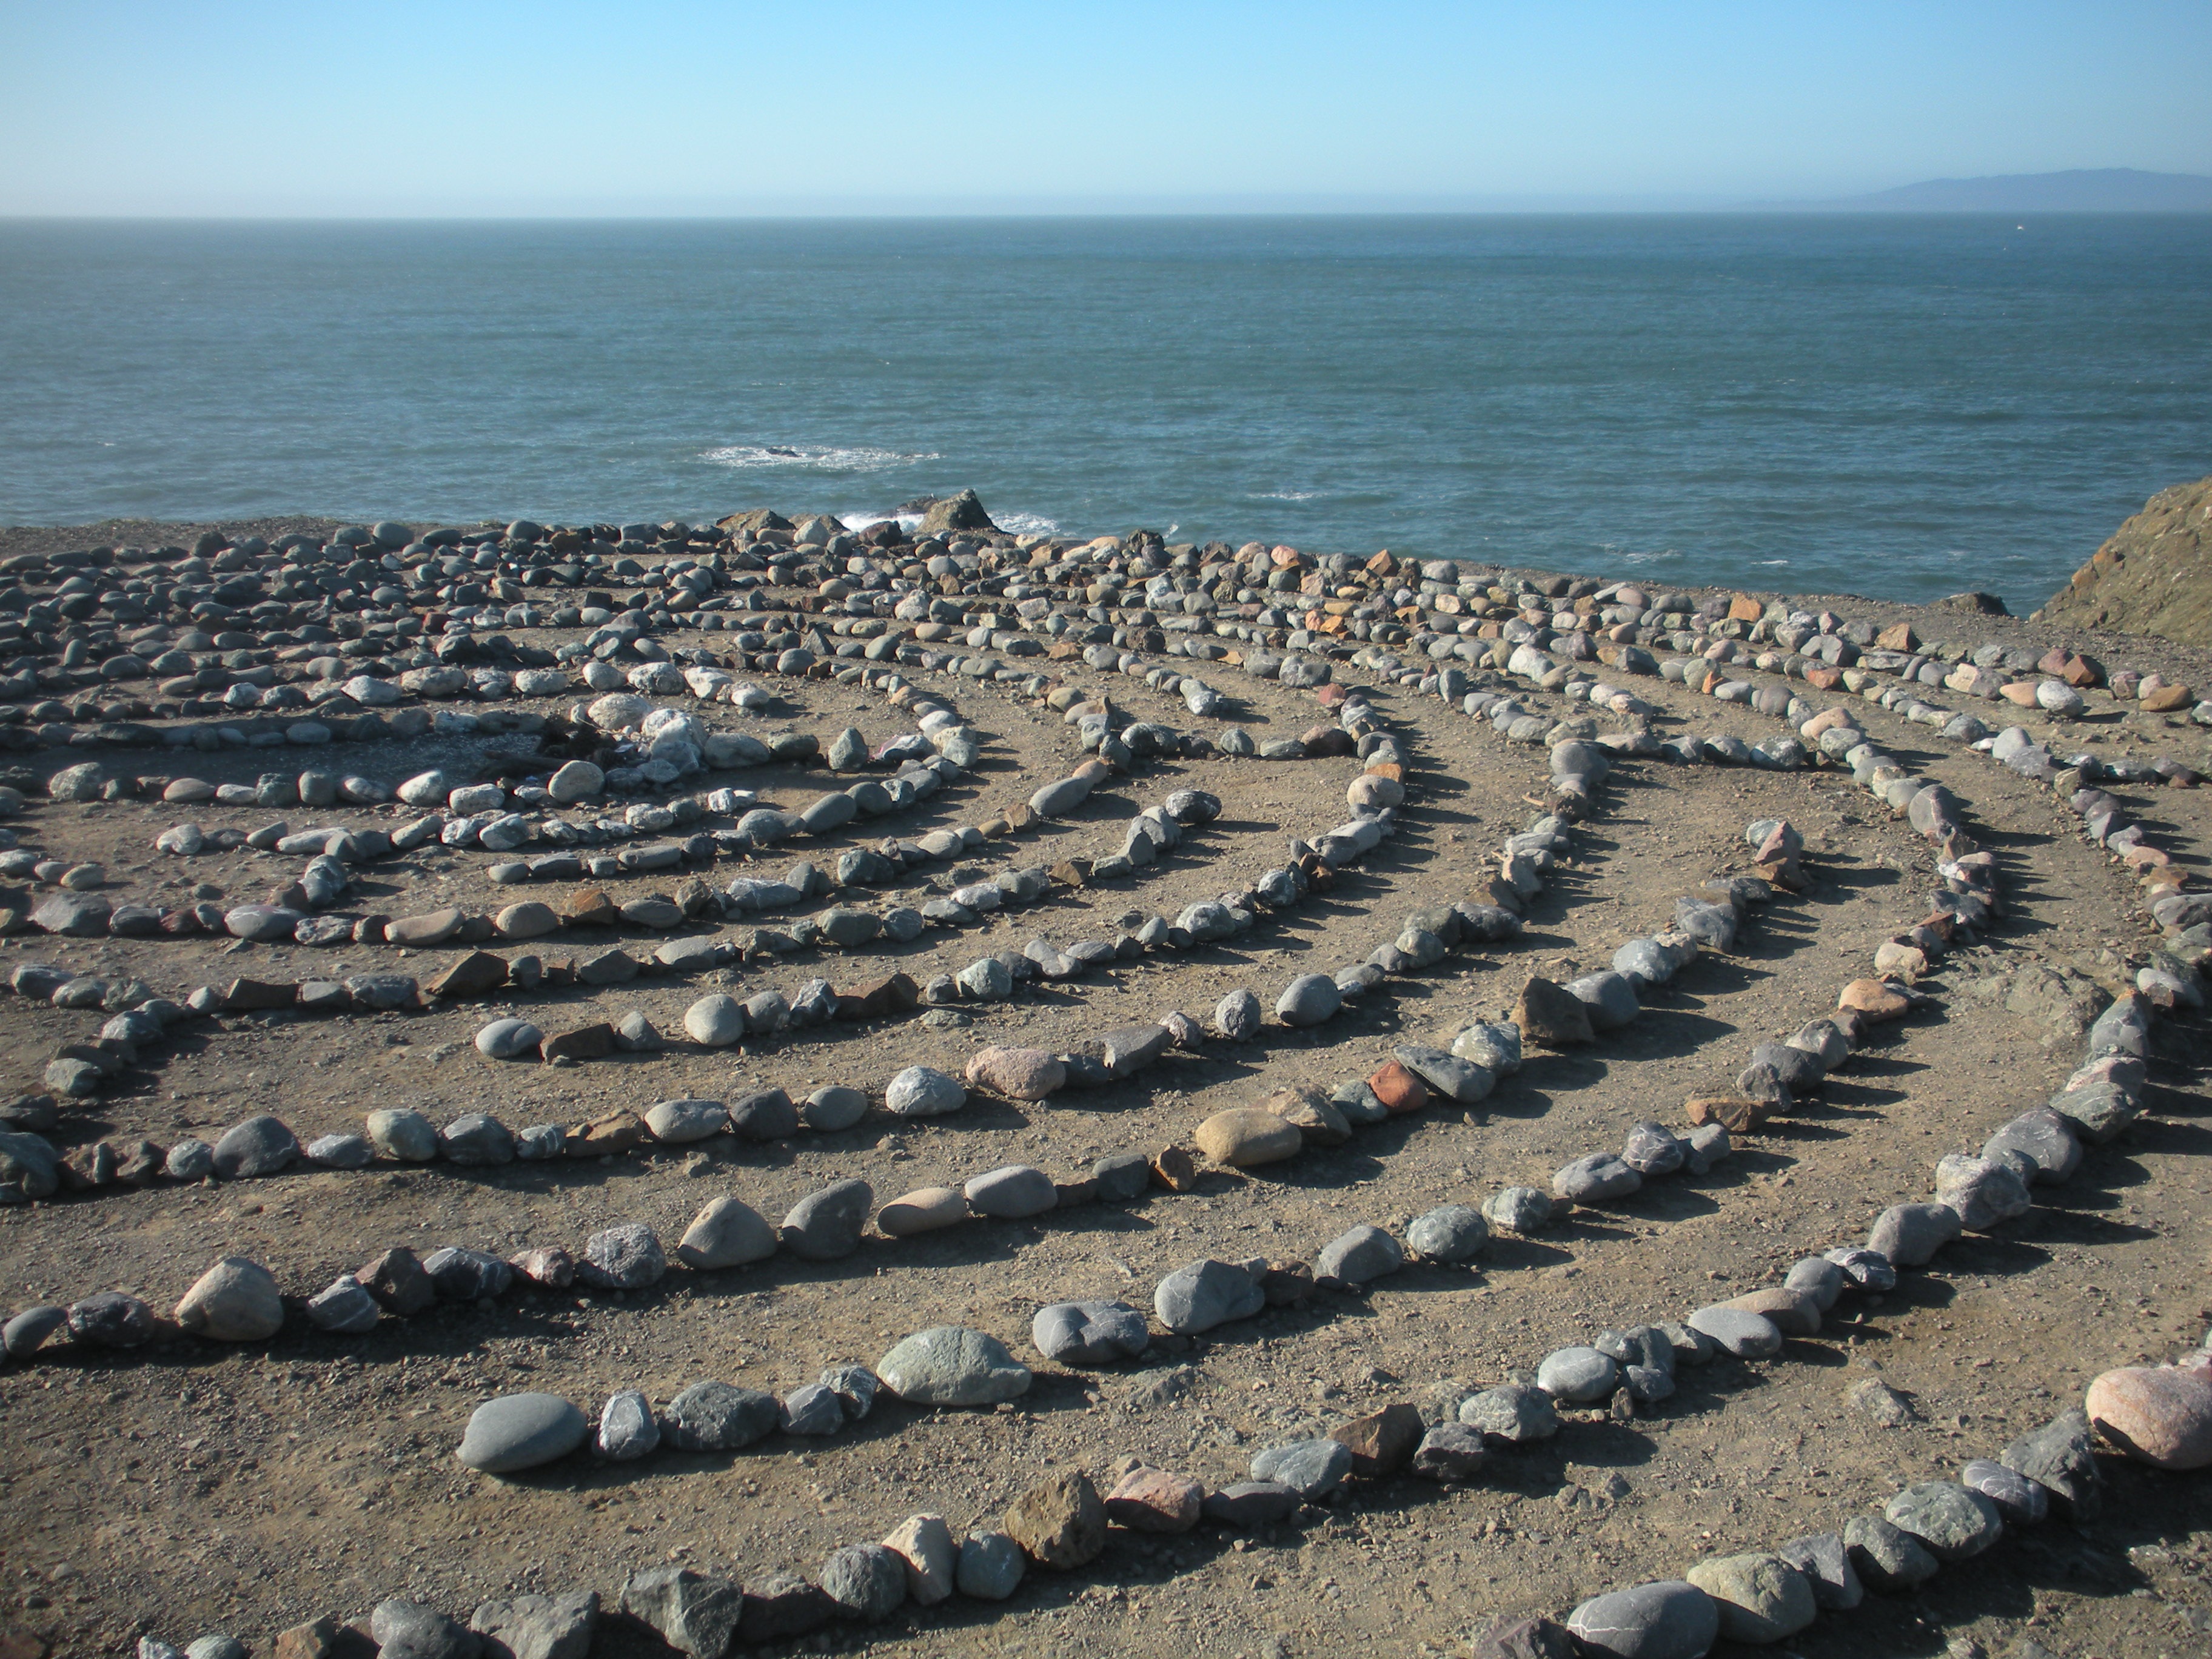
beach, sea, coast, nature, sand, ocean, horizon, shore, san francisco, mystic, spiritual, labyrinth, pacific, breakwater, cape, mudflat